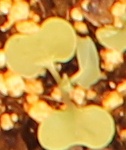
Label: Canola